Josh Edmondson (cyclist)

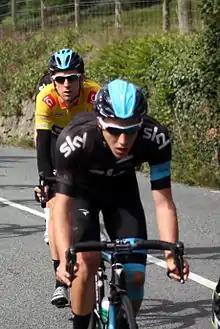
Edmondson (front) at the 2013 Tour of Britain

Joshua Thomas Edmondson (born 6 July 1992) is a British road racing cyclist, who most recently rode for British amateur team Crimson Orientation Marketing RT. Earlier in his career, Edmondson rode for UCI World Tour squad in 2013 and 2014.